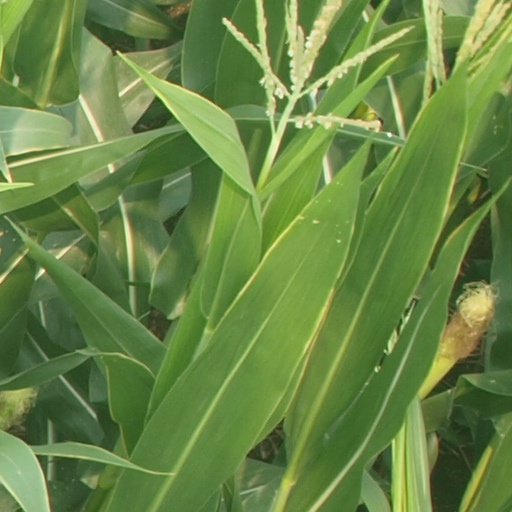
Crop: maize; corn